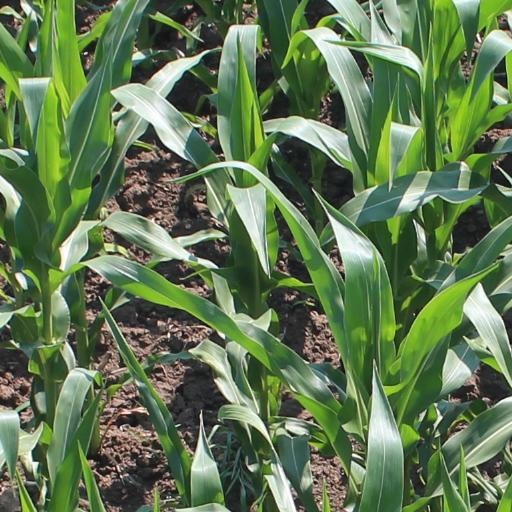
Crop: maize; corn